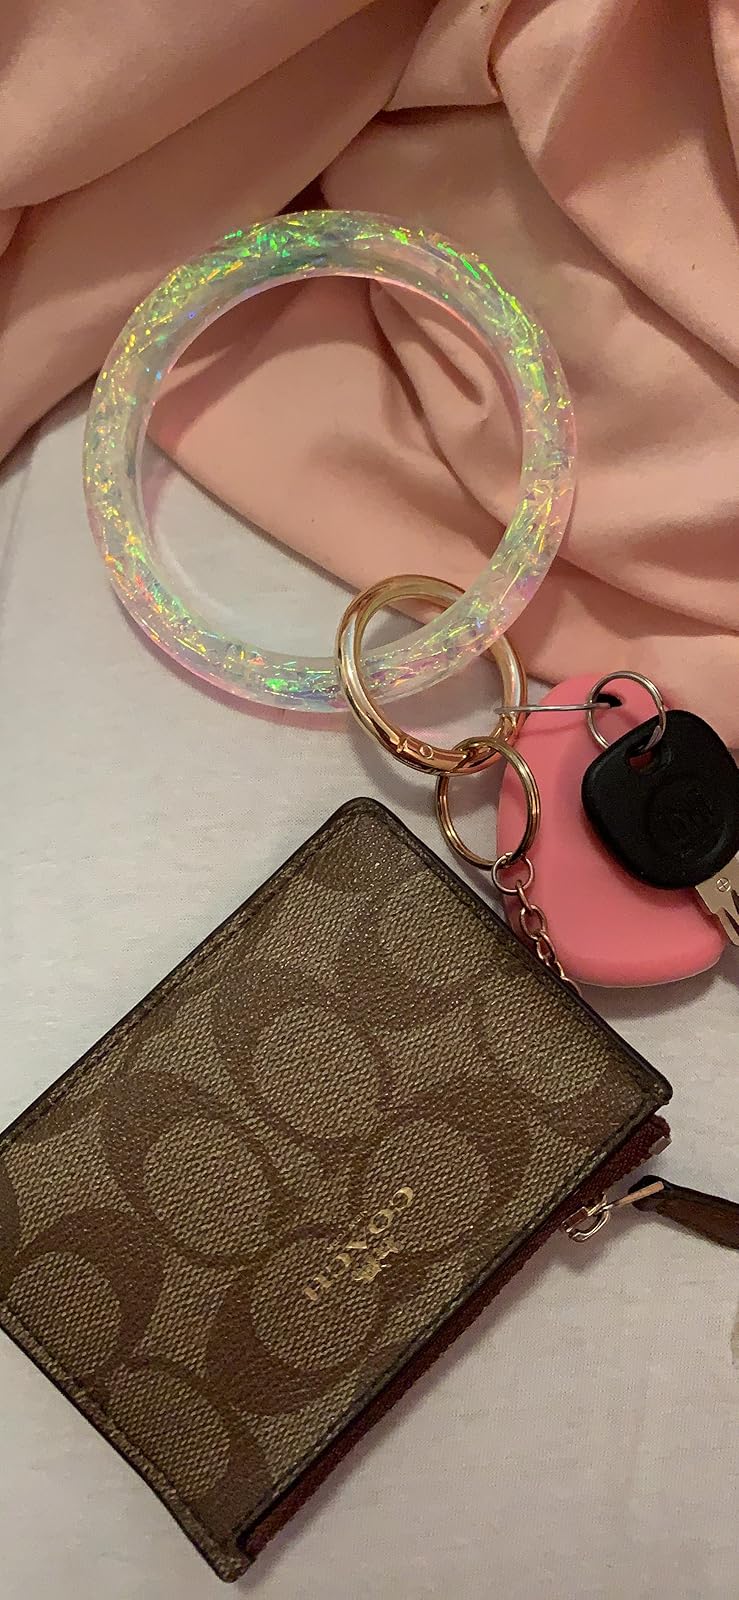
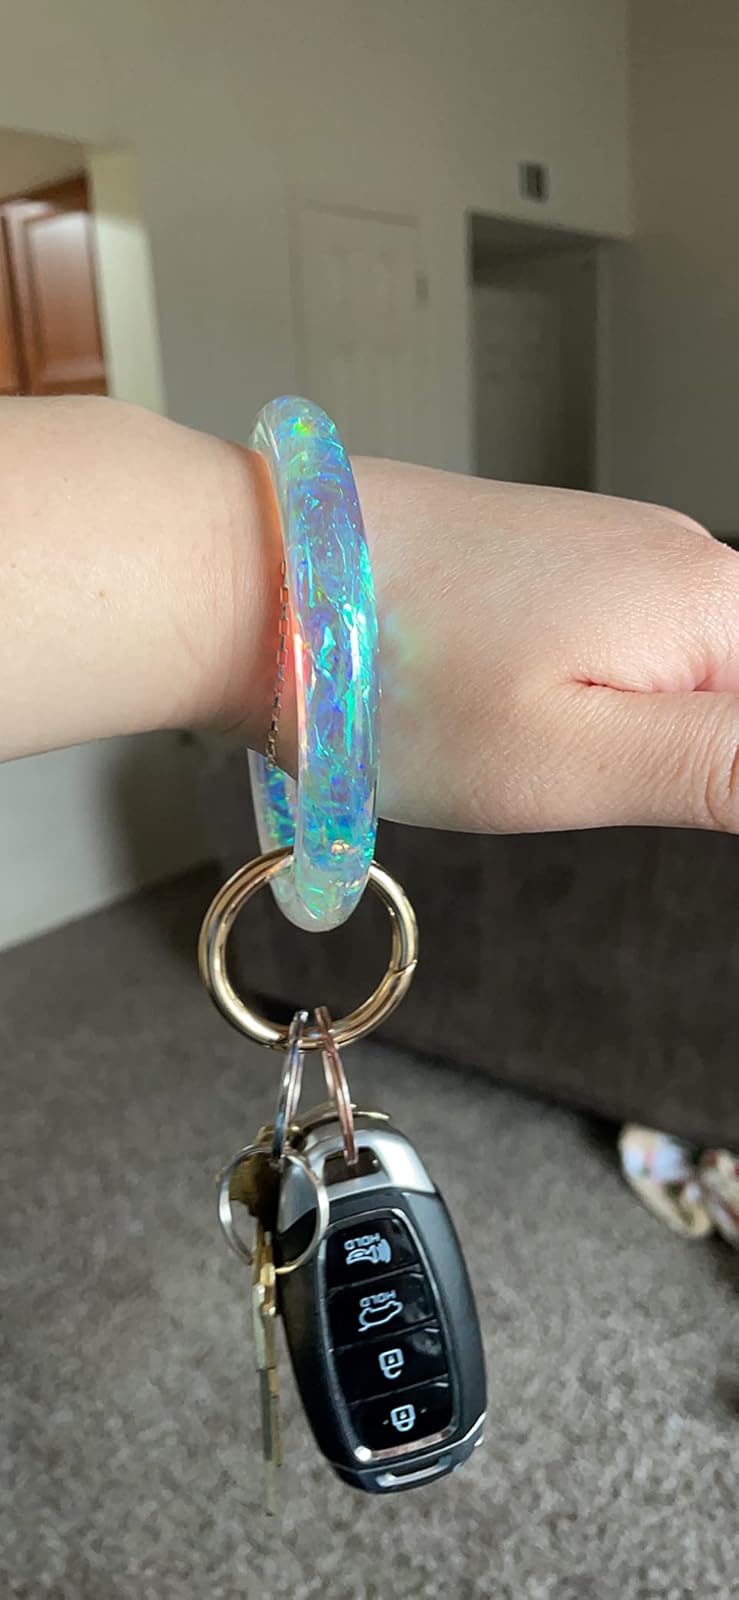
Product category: accessories_keychain
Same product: yes